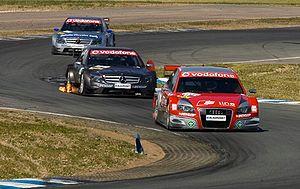
Le Motorsport Arena Oschersleben est un circuit de vitesse situé près de la ville d'Oschersleben à proximité de la ville de Magdebourg en Allemagne.